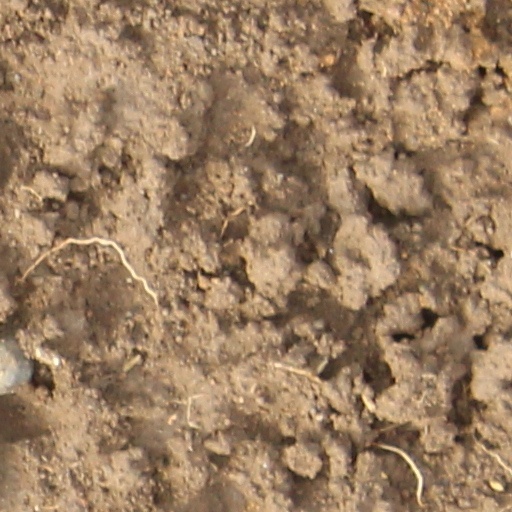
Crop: wheat